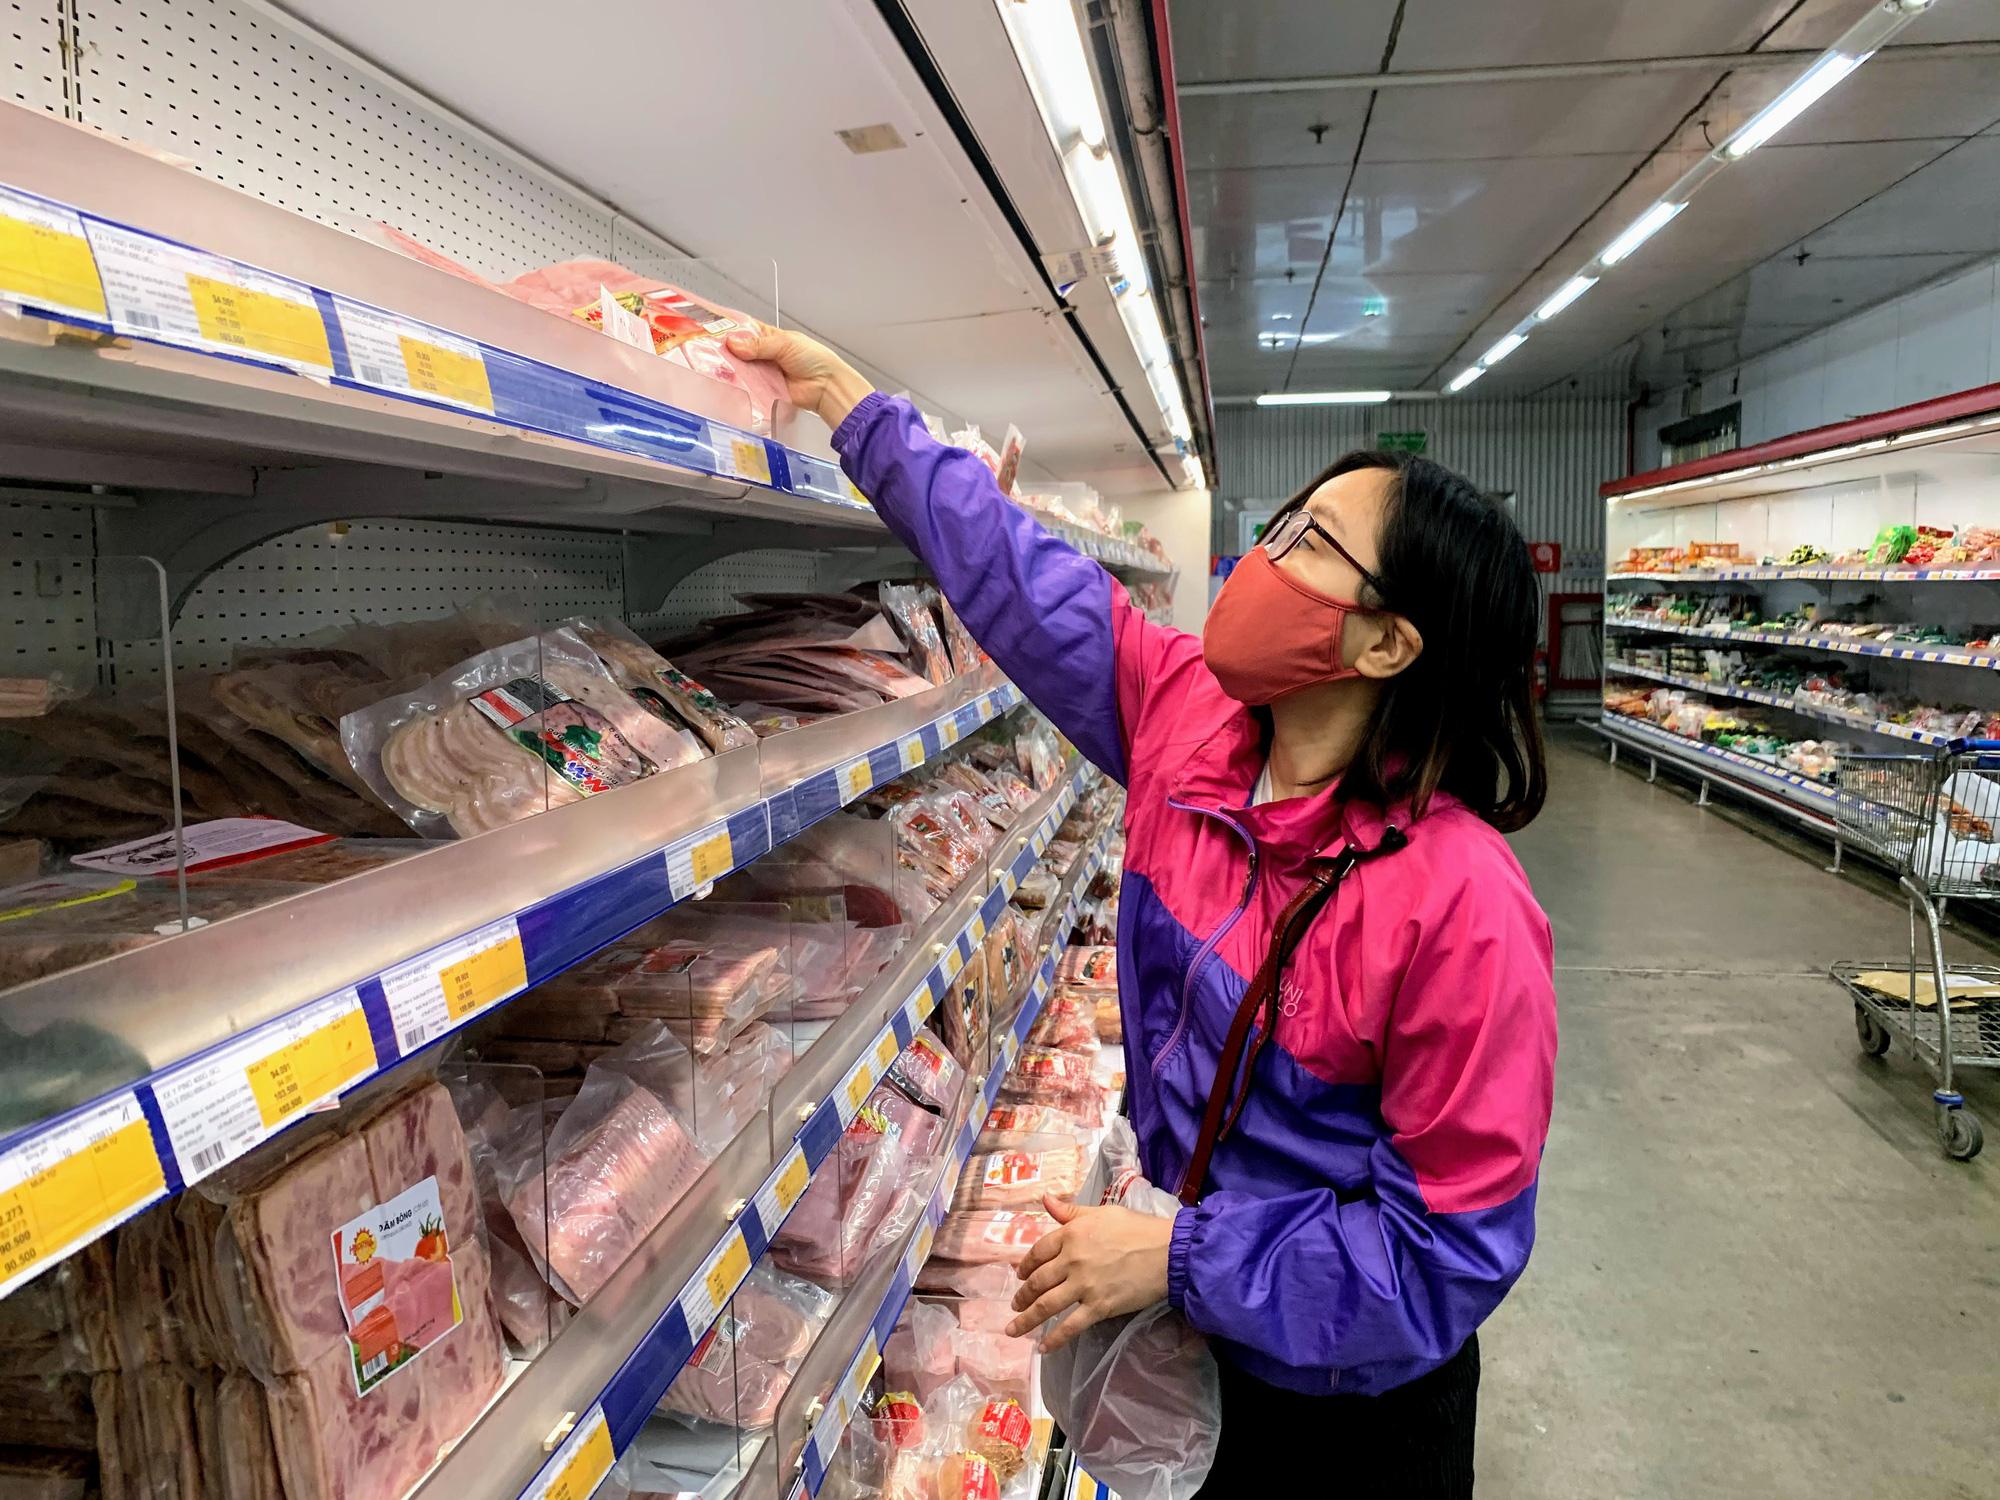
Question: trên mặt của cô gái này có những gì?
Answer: có cái mắt kính và khẩu trang